Evo 2015

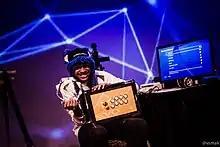
"Mortal Kombat X" champion SonicFox at Evo 2015

Players Woshige and Ogawa faced off against one another during the winner's bracket semifinals of the "Guilty Gear Xrd" tournament. After Woshige scored his first knockout, he stood up and celebrated his win, despite not actually having won the whole match yet. This allowed Ogawa to easily beat up Woshige's character in the next round, and he went on to win the tournament.